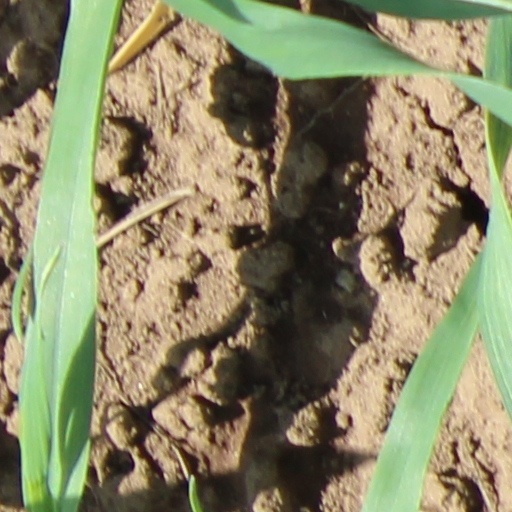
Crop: wheat